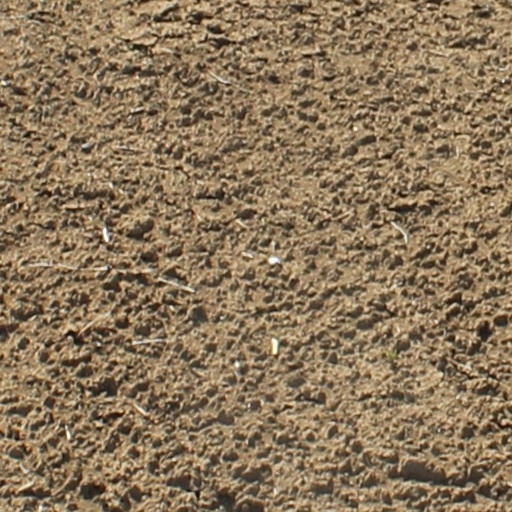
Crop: wheat